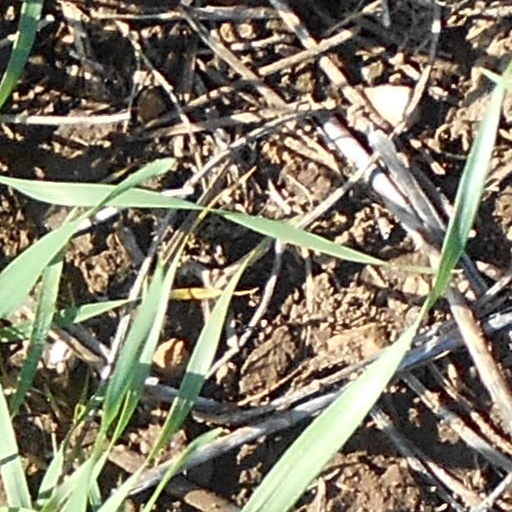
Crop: wheat